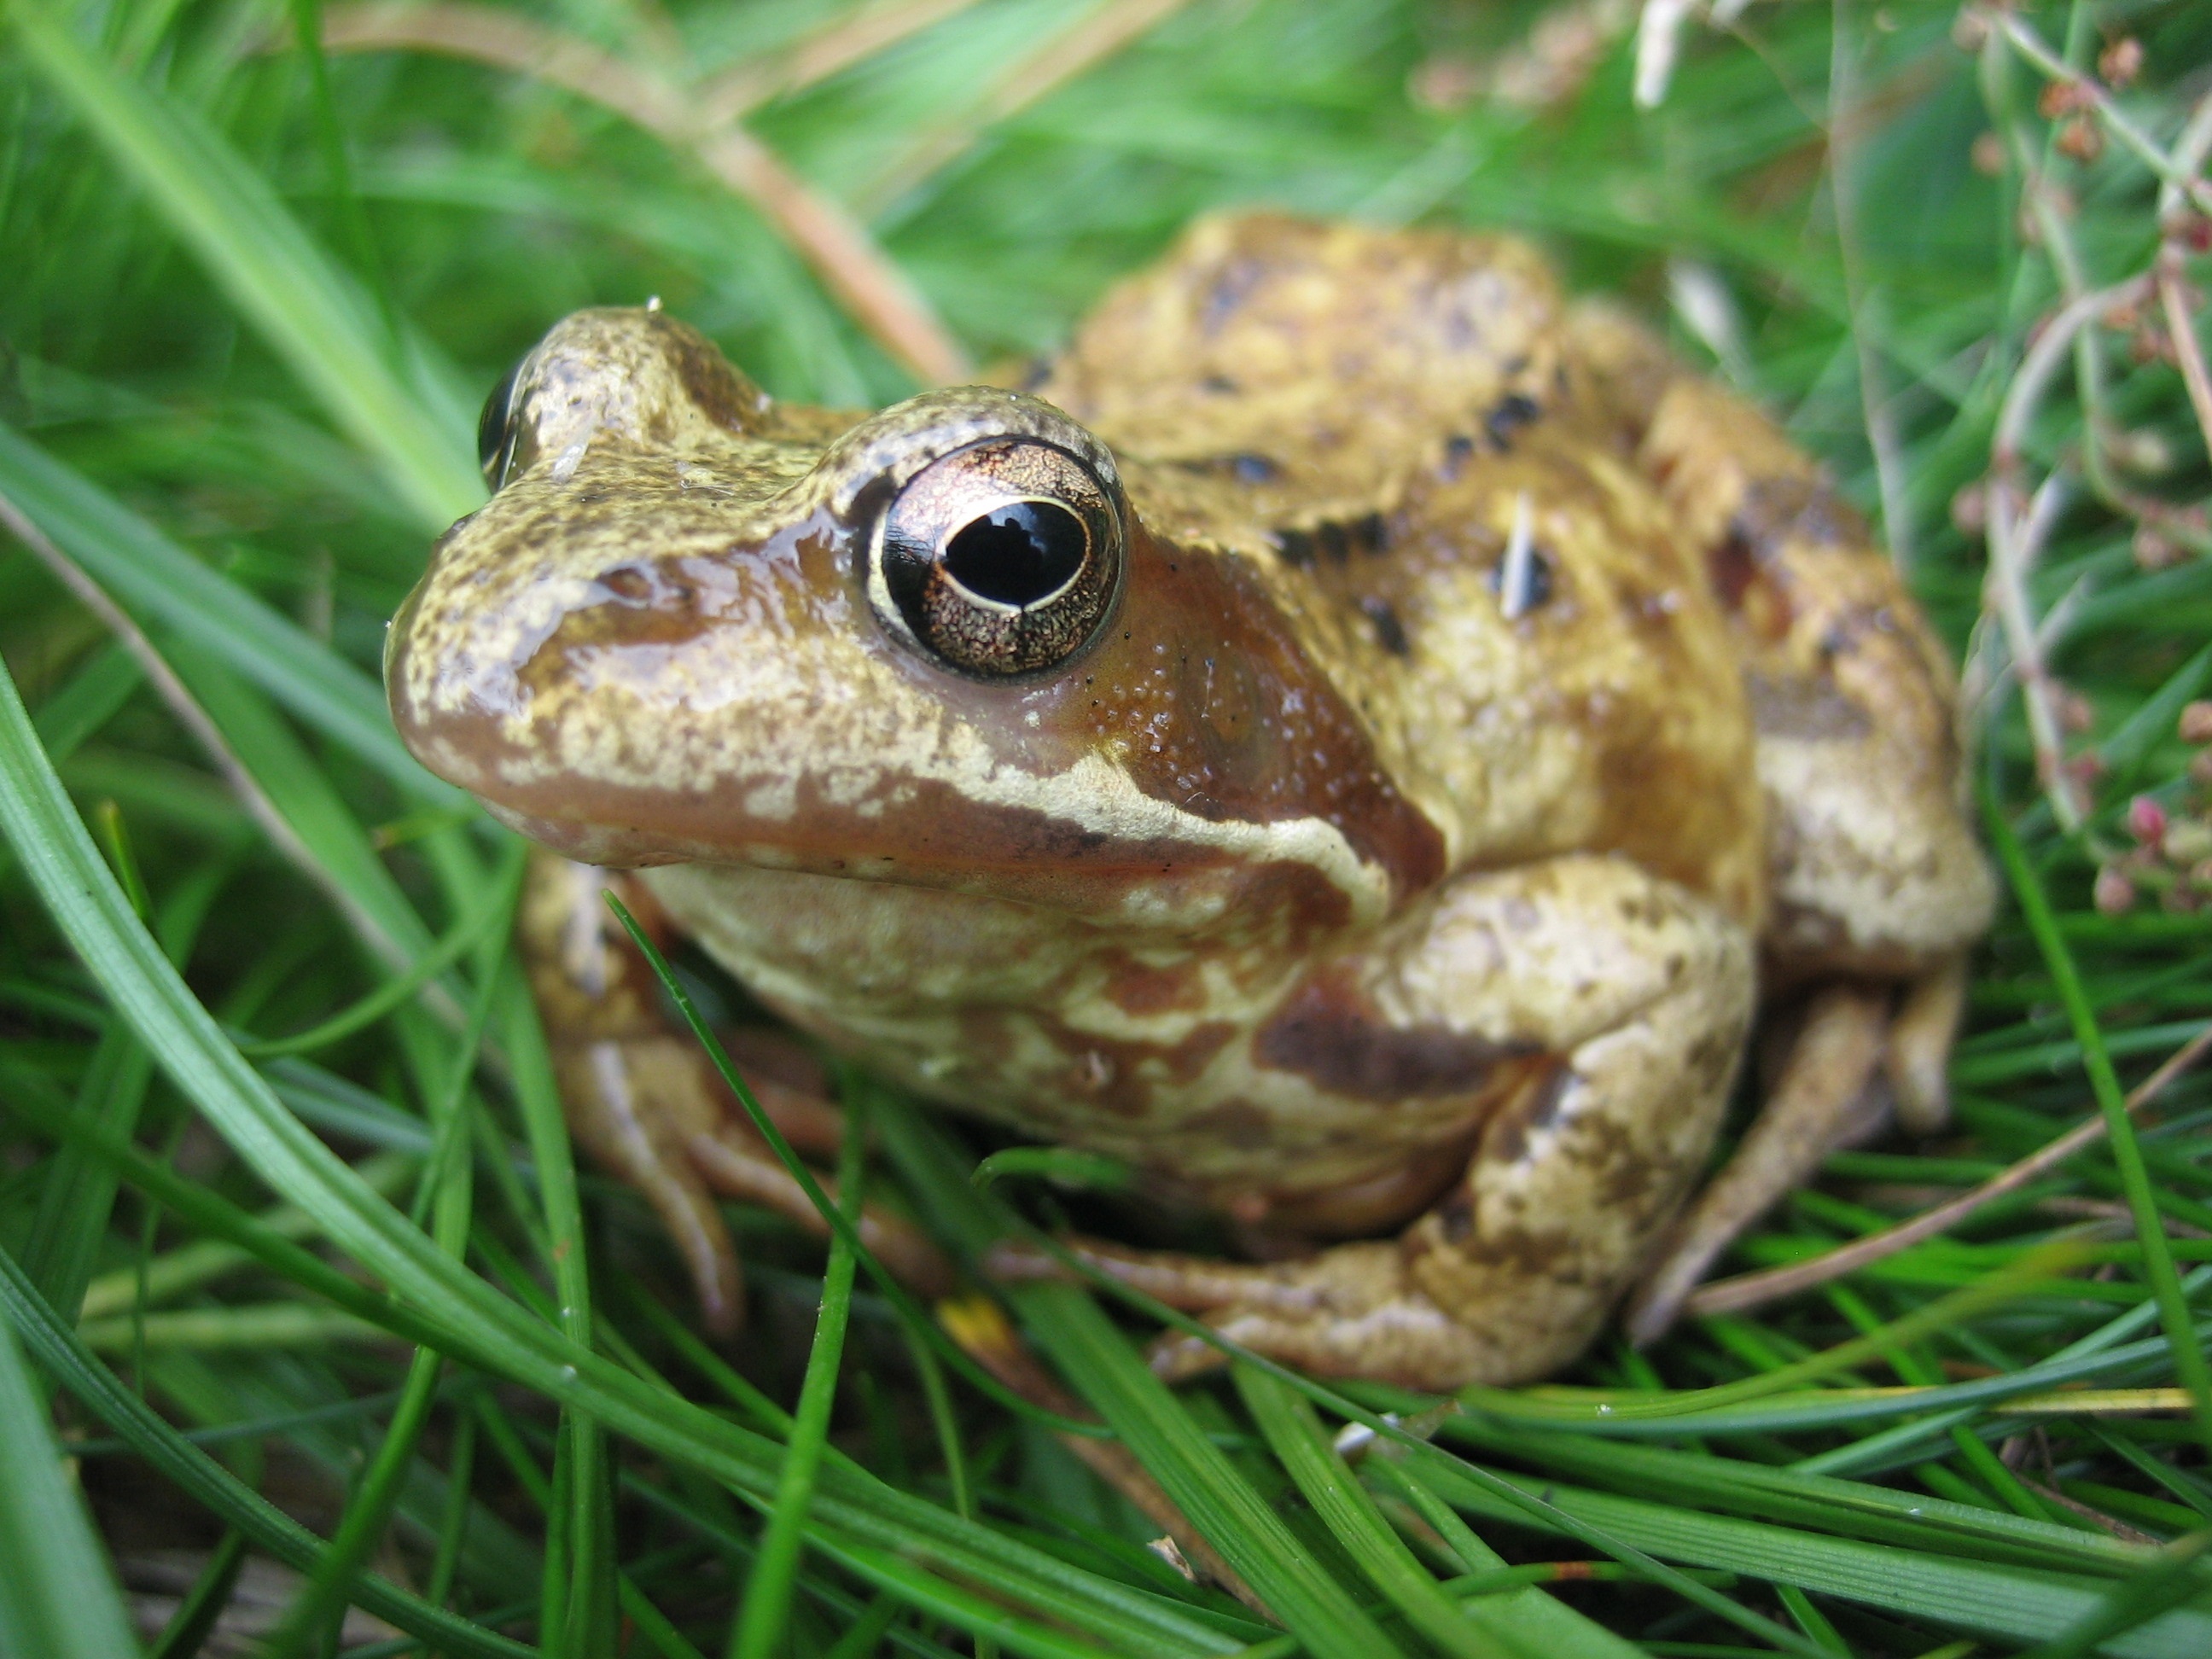
nature, wildlife, green, frog, toad, amphibian, fauna, vertebrate, the frog, bullfrog, ranidae